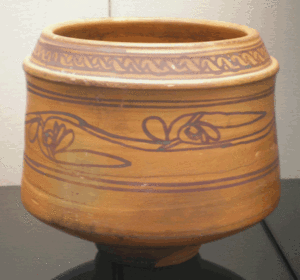
La Makurie également dénommée Royaume de Dongola, est un royaume situé dans ce qui serait aujourd'hui la région s'étendant du nord du Soudan au sud de l'Égypte. Il est l'un des trois royaumes Nubiens qui ont émergé après la chute du royaume de Méroé, qui a dominé la région de -800 à l'an 350. Le royaume de Makurie s'étend le long du Nil de la troisième cataracte à un endroit situé entre la cinquième et la sixième cataracte. Le royaume avait le contrôle des voies d'échanges, des mines, et des oasis de l'est à l'ouest de la région. Sa capitale est Dongola, et le royaume est parfois connu sous ce nom.